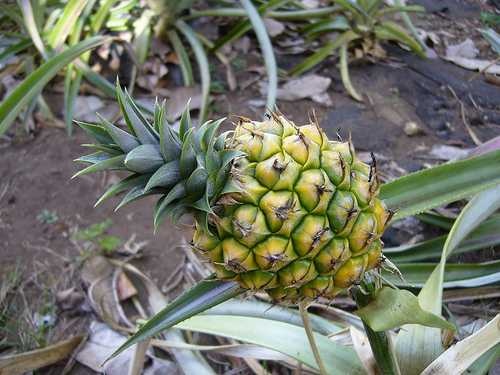
Label: Pineapple